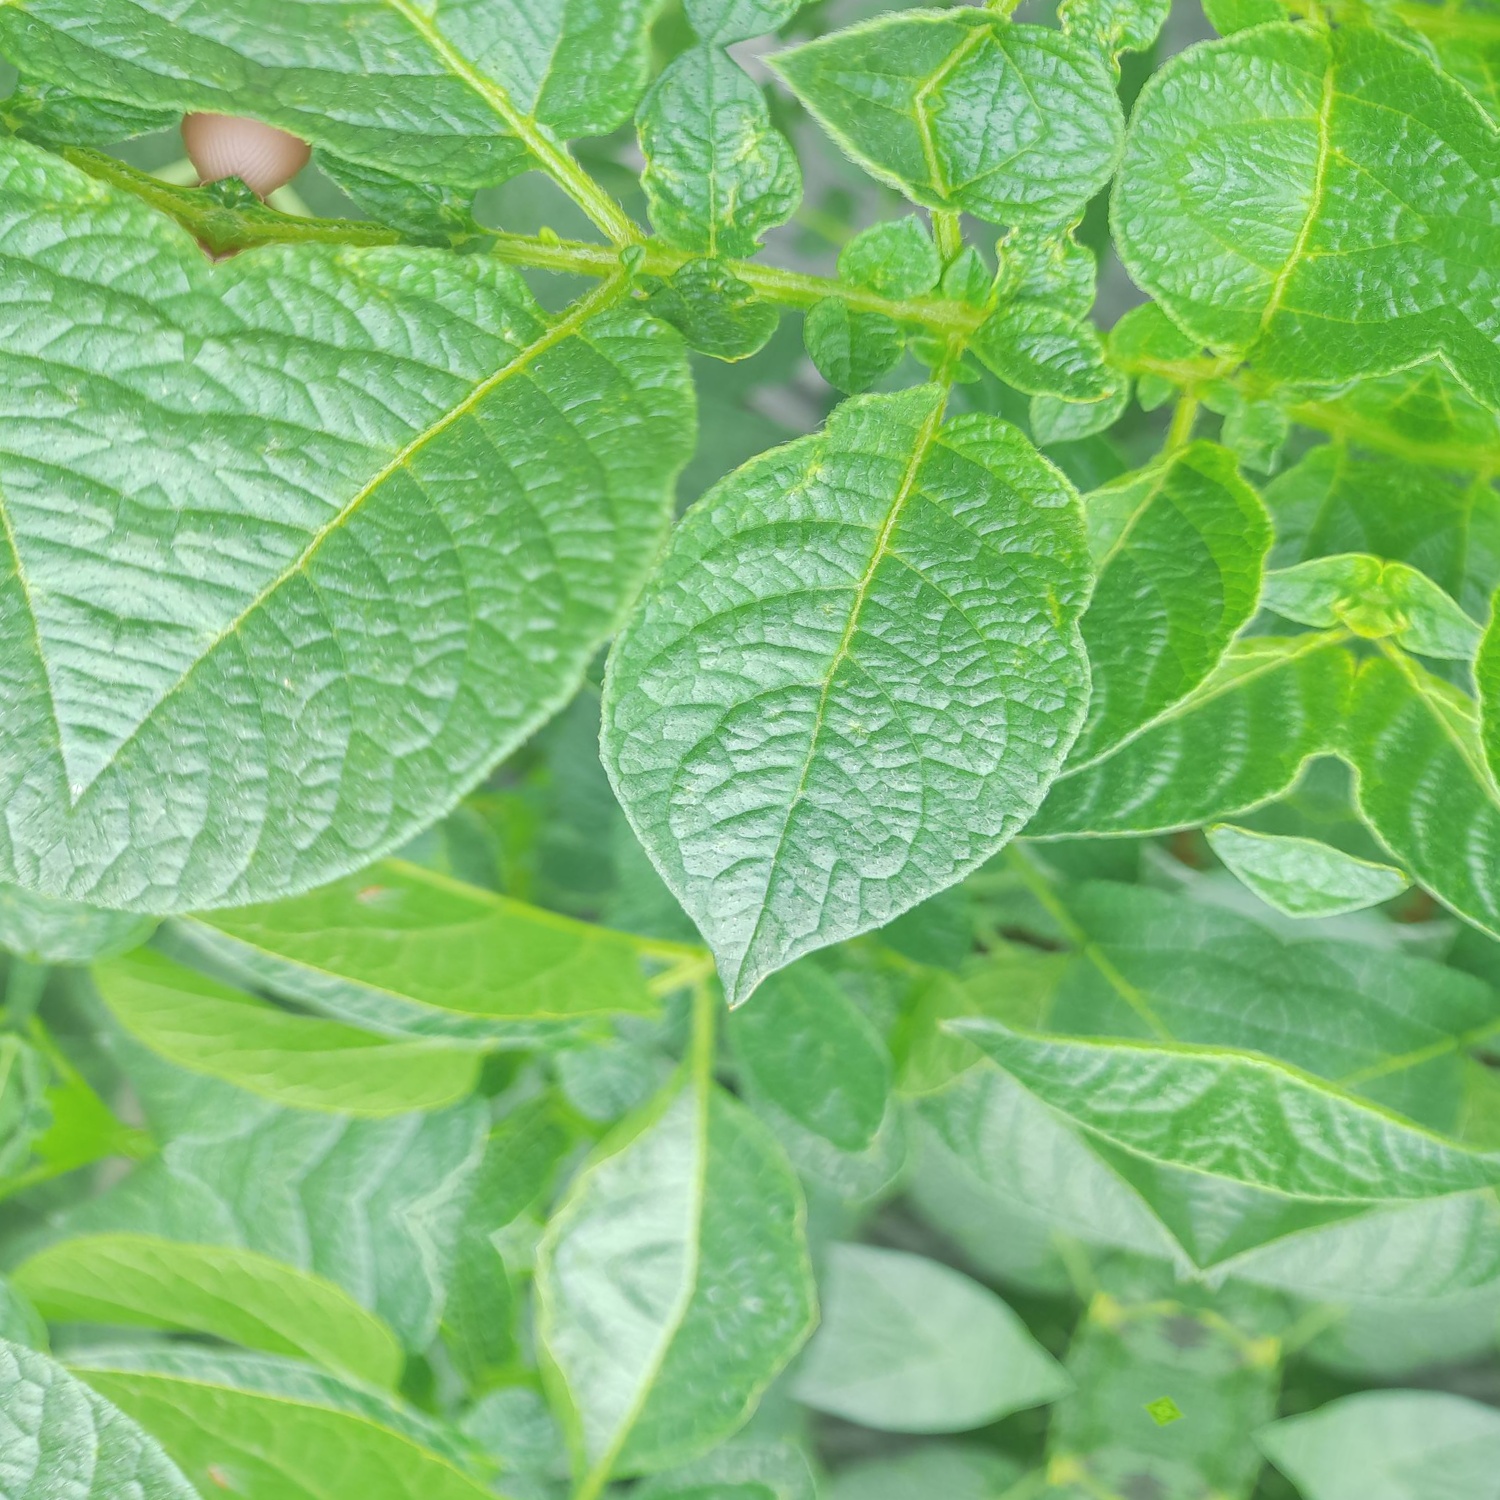
Etiqueta: Virus